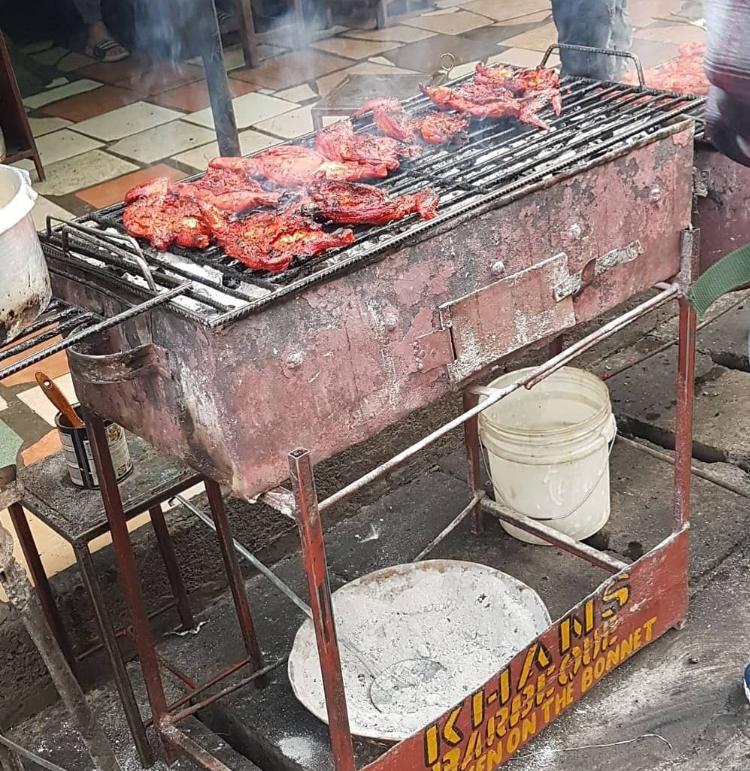
Jiko hili huku likifuka moshi likiwa limewekelewa nyama mbichi juu yake. Ndani yake mnayo makaa yanayowaka likiwa limepakwa rangi ya [cs]maroon[cs] na kuandikwa kwa maandishi ya [cs]yellow[cs]. Mbele yake kuna ndoo ya rangi nyeupe.